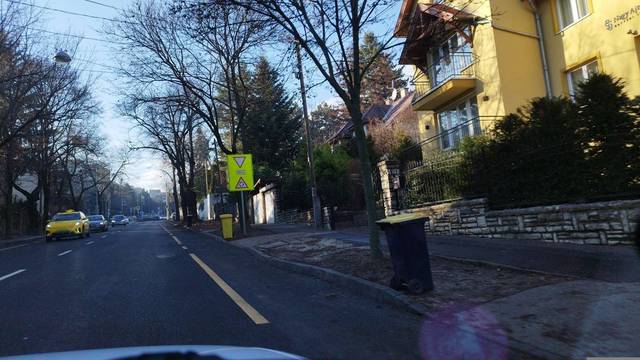
Region: Hungary
Coordinates: 47.53, 19.02